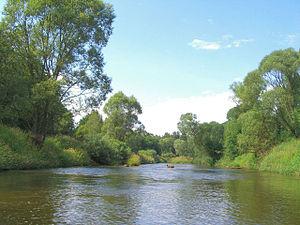
La Neisse de Lusace, autrefois Neisse de Görlitz est une rivière d'Europe centrale qui marque aujourd'hui, avec l'Oder, la frontière entre l'Allemagne et la Pologne.